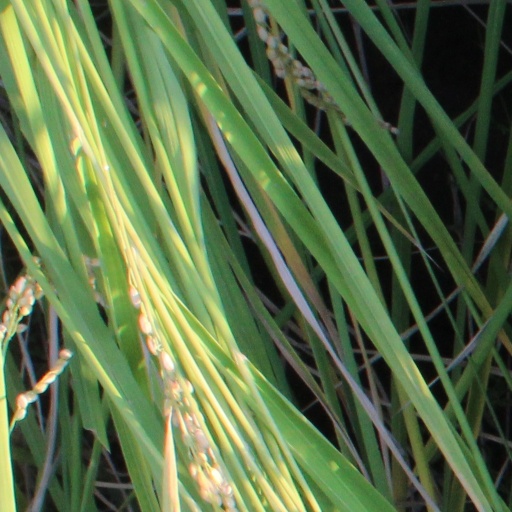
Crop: rice